Malay language

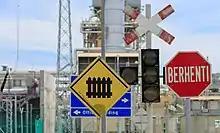
A Malay traffic sign in Malaysia

"Rumi" (Latin) and "Jawi" are co-official in Brunei only. Names of institutions and organisations have to use Jawi and Rumi (Latin) scripts. Jawi is used fully in schools, especially the religious school, "sekolah agama", which is compulsory during the afternoon for Muslim students aged from around 6–7 up to 12–14.